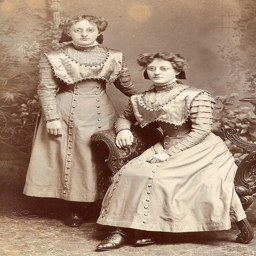
twins with spectacles found image .